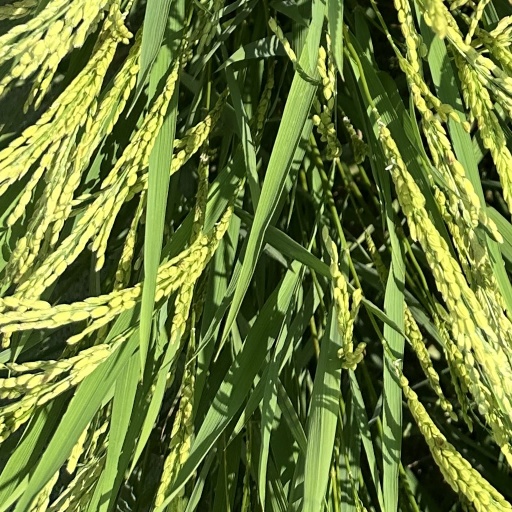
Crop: rice